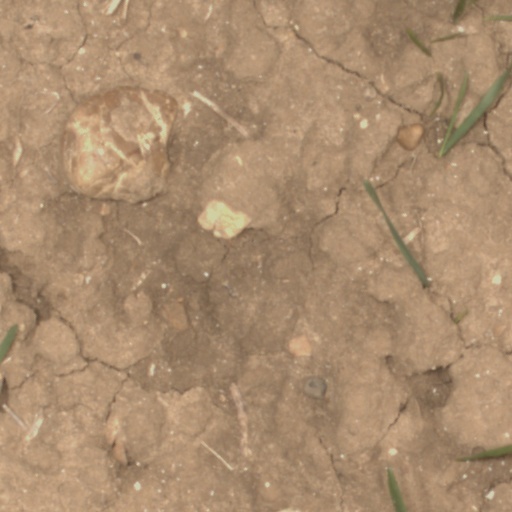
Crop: wheat